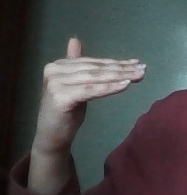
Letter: khaa